Russell Johnson

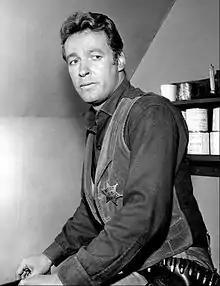
Johnson in "Black Saddle" (1960)

Russell David Johnson (November 10, 1924 – January 16, 2014) was an American actor. He played Professor Roy Hinkley in "Gilligan's Island" and Marshal Gib Scott in "Black Saddle".